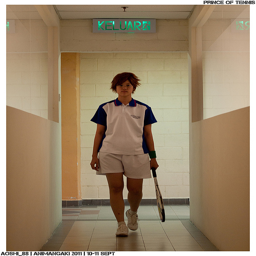
a person walks down a hall way with a tennis racket in hand
An Asian guy walks down a hallway carrying a baseball bat
A person walking down a hallway holding a tennis racquet.
a girl walking down a hallway carrying a tennis racket
The woman carries a tennis racquet down the hallway.